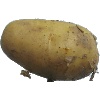
Label: white_potato